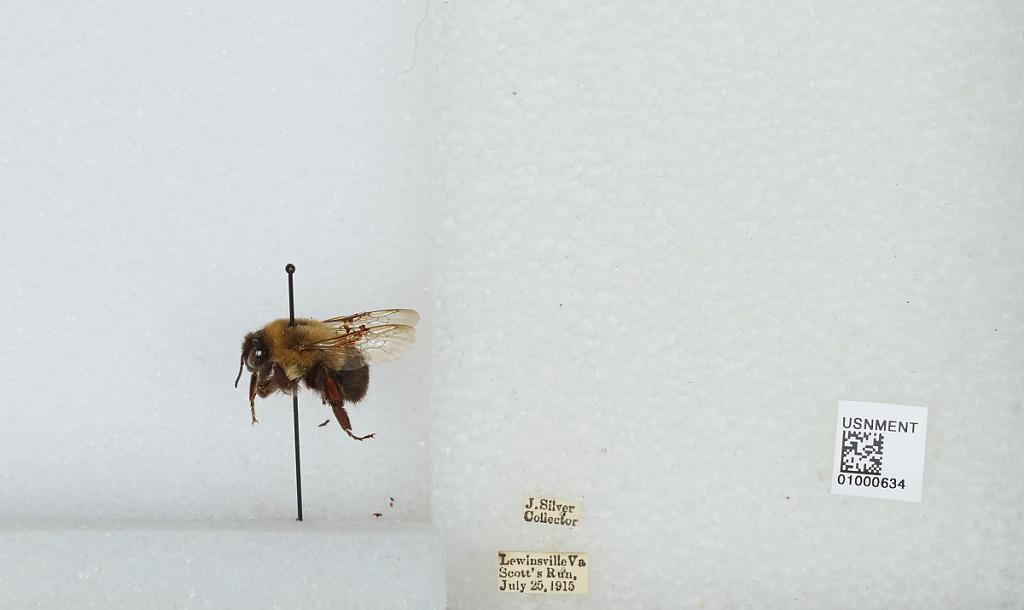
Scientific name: Bombus (Pyrobombus) impatiens Cresson
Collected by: J. Silver
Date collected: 1915-7-25
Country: United States
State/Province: Virginia
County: Fairfax
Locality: Lewinsville, Scott's Run
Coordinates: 38.9364, -77.2072